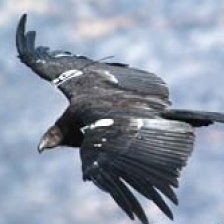
Species: CALIFORNIA CONDOR
Scientific name: GYMNOGYPS CALIFORNIANUS
ImageNet parent category: vulture